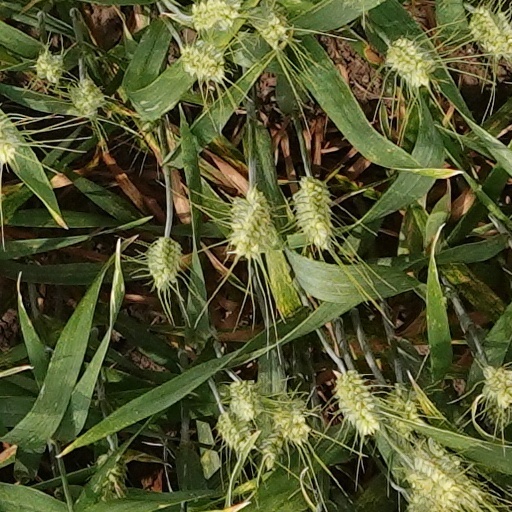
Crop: wheat